Smoking in Germany

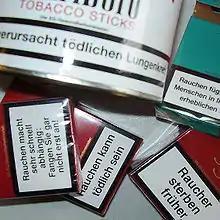
Cigarette packs displaying warnings in German

In accordance with EU Tobacco Products Directive II, all sold cigarettes, rolling tobacco and hookah tobacco manufacturers have to cover 65% of the packaging with combined pictorial and textual warning labels on both sides, in addition to warning labels on the smaller sides since May 2017.